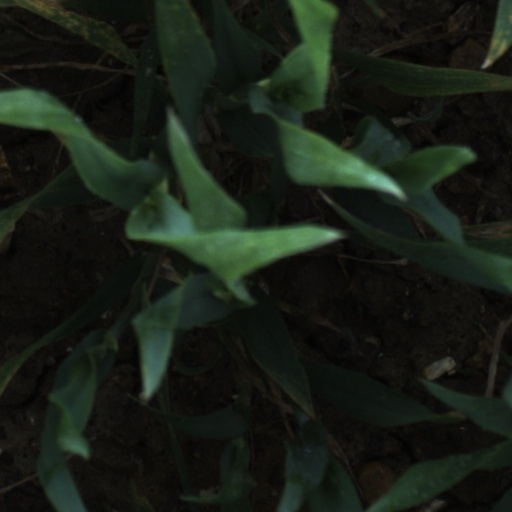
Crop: wheat